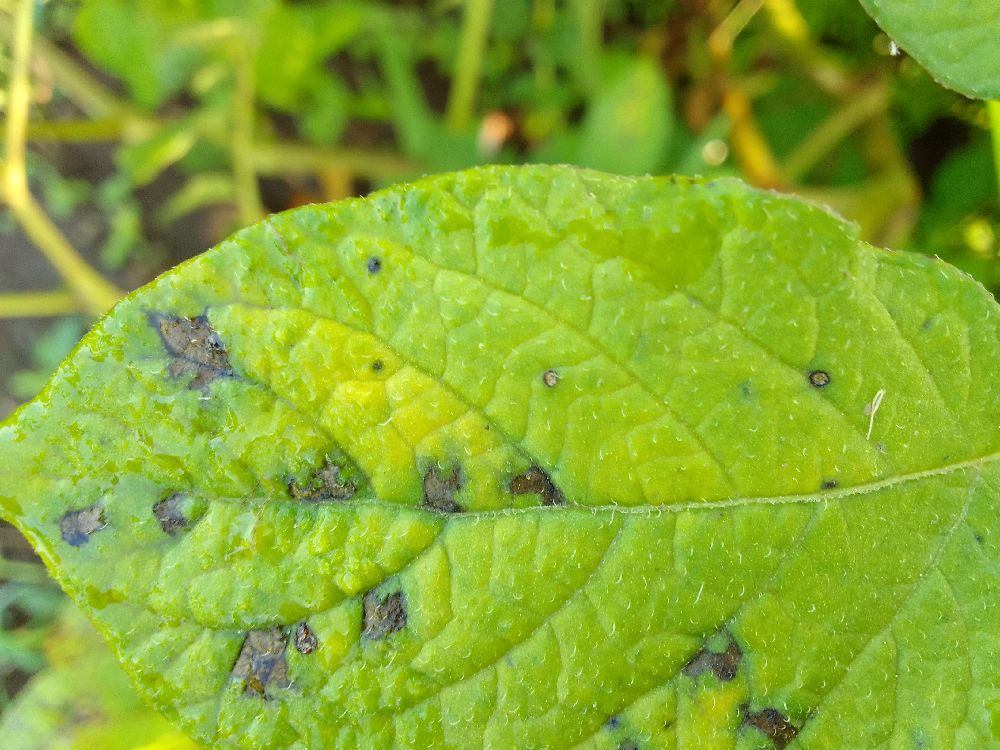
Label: Early blight